Grand Island National Recreation Area

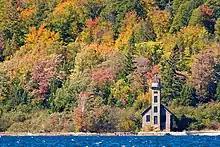
The Grand Island East Channel Light in 2007

A small portion of Grand Island, the Thumb, remained privately owned as of 2012. The Thumb contains the historic 1868 Grand Island East Channel Light or 'East Channel Light', on the eastern ship channel from Lake Superior into the port of Munising. The lighthouse remained in operation until 1913. The privately owned lighthouse can be viewed from Sand Point on the mainland, within the Pictured Rocks National Lakeshore, or may be viewed from the water.